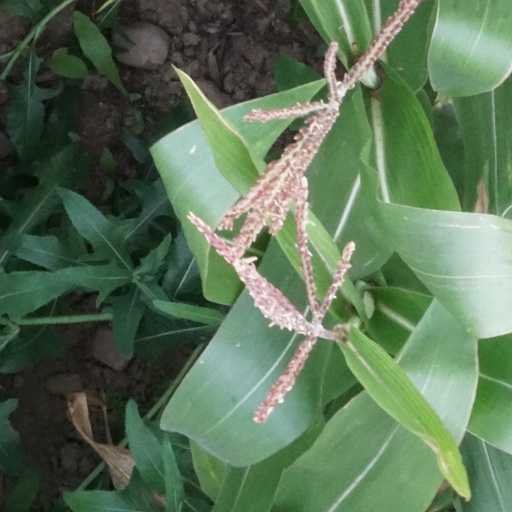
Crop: maize; corn